Apure Province

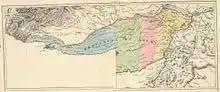
Apure Province in 1840. Map by Agostino Codazzi.

Apure Province (17 July 1823 - 1864) was a province of Gran Colombia, and later one of the provinces of Venezuela, after Venezuelan independence in 1830. It was created in 1823, being split from Barinas Province, with the Uribante River and Apure River marking the border. The following year, Gran Colombia was reorganised into four Departments, with the Apure Department consisting of Apure Province and Barinas Province. Its capital was Achaguas, for which the Province was sometimes called "Achaguas Province".